JJ Kavanagh and Sons

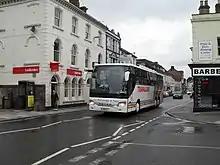
Setra coach in Salisbury, Wiltshire

JJ Kavanagh and Sons is Ireland's largest private coach operator. It was founded in 1919 by J.J. Kavanagh with the operation of a service connecting Urlingford with Kilkenny City.